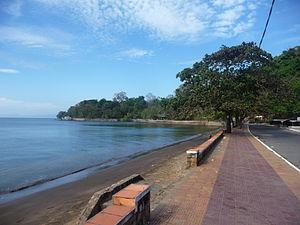
Promenade avec petite plage de sable noir